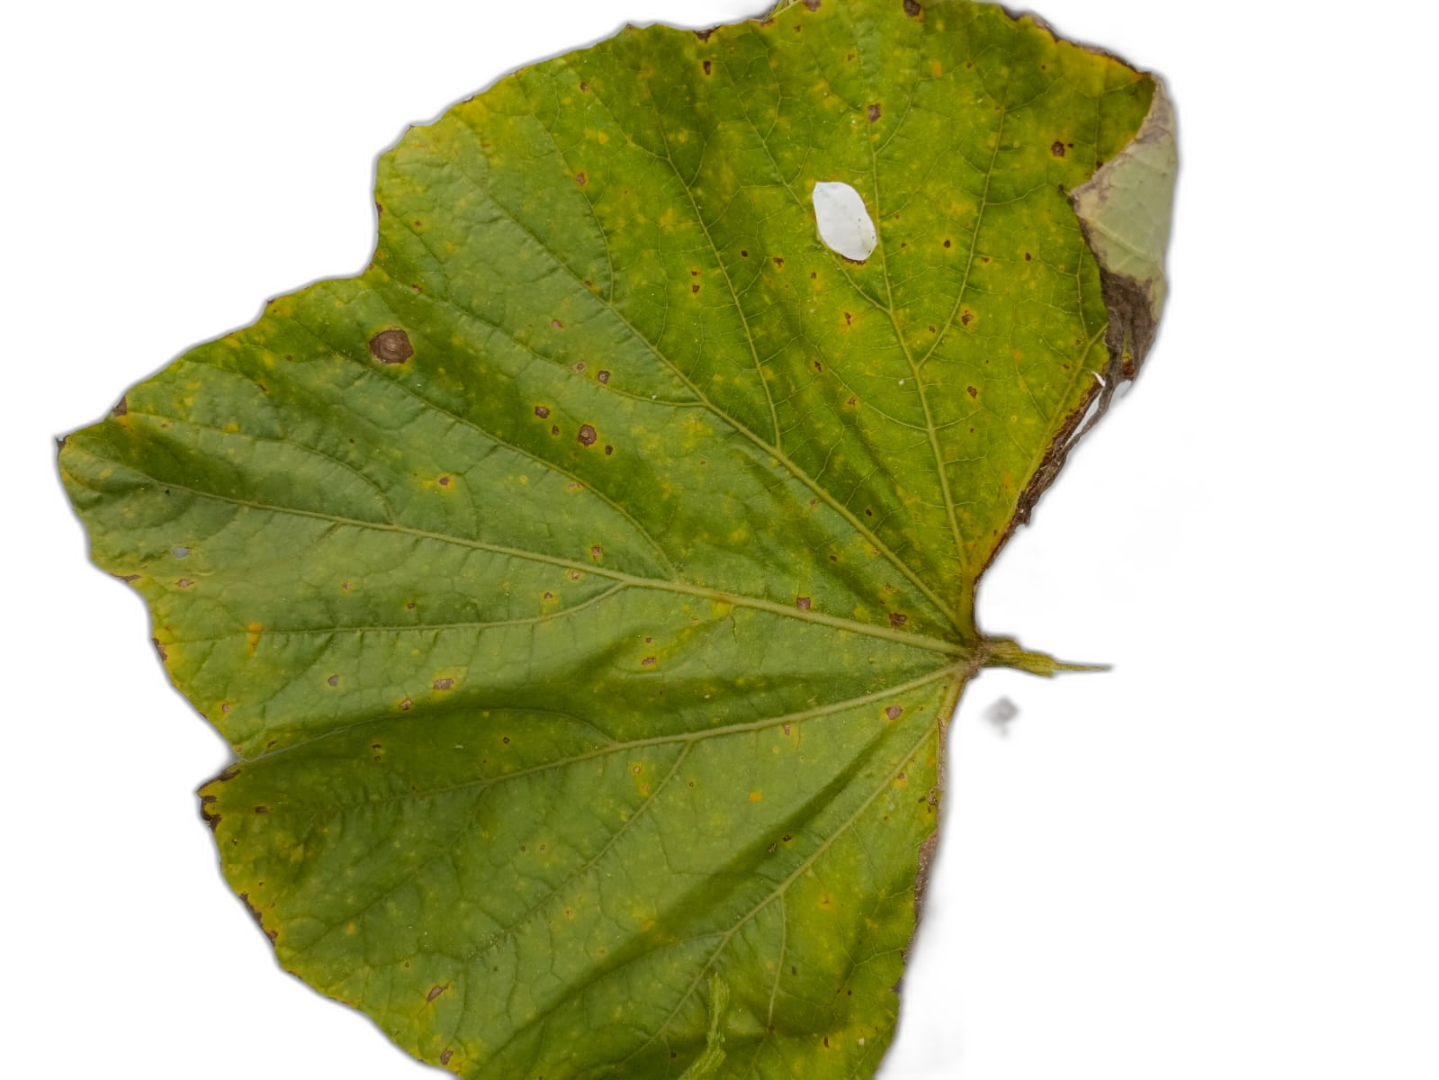
Crop: Bottle Gourd
Label: Alternaria_Leaf_Blight